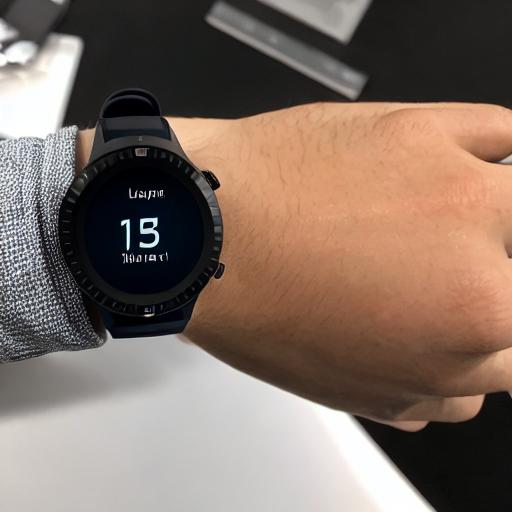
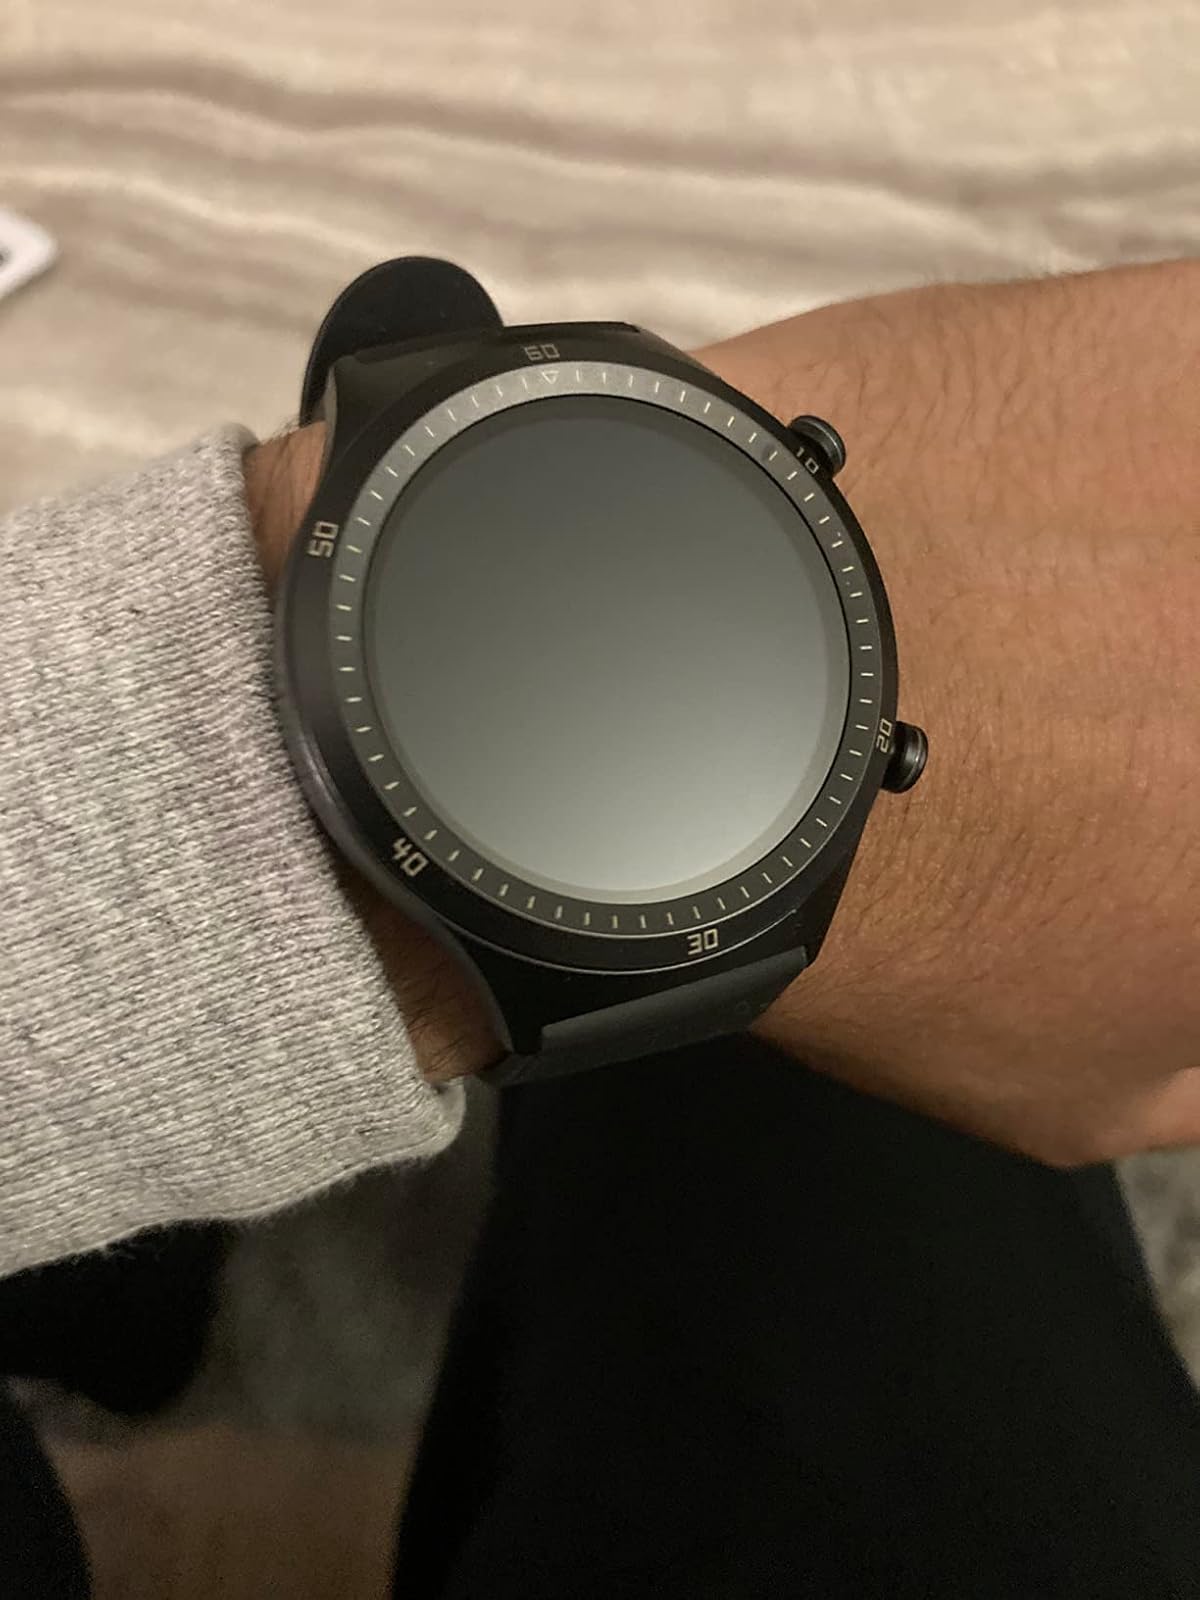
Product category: smartwatch
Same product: no